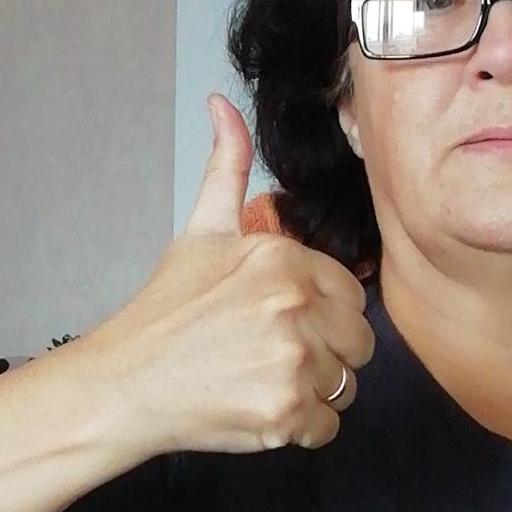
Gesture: like